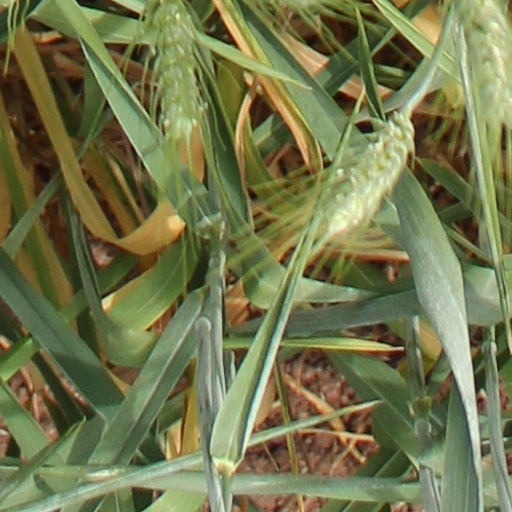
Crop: wheat